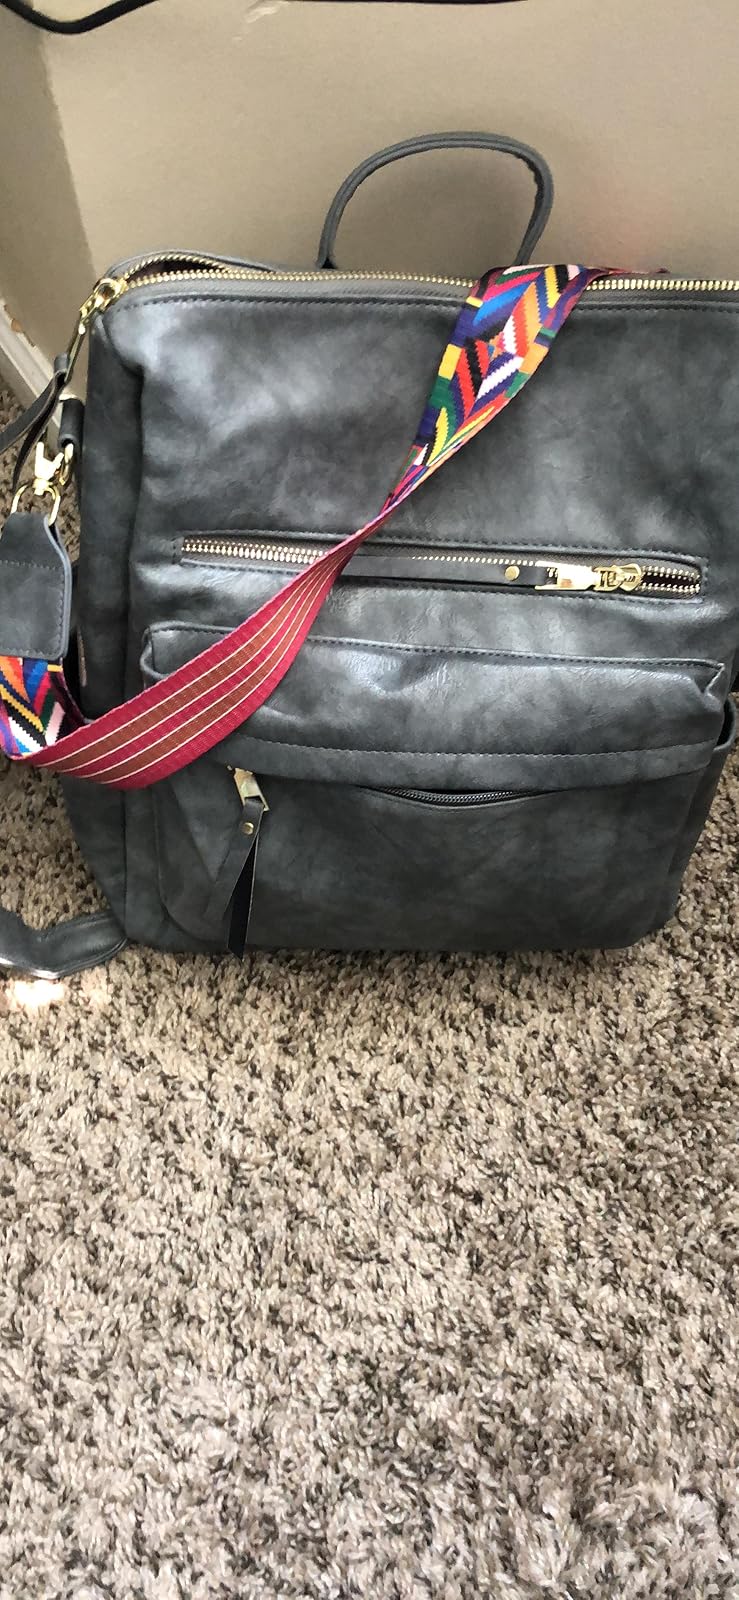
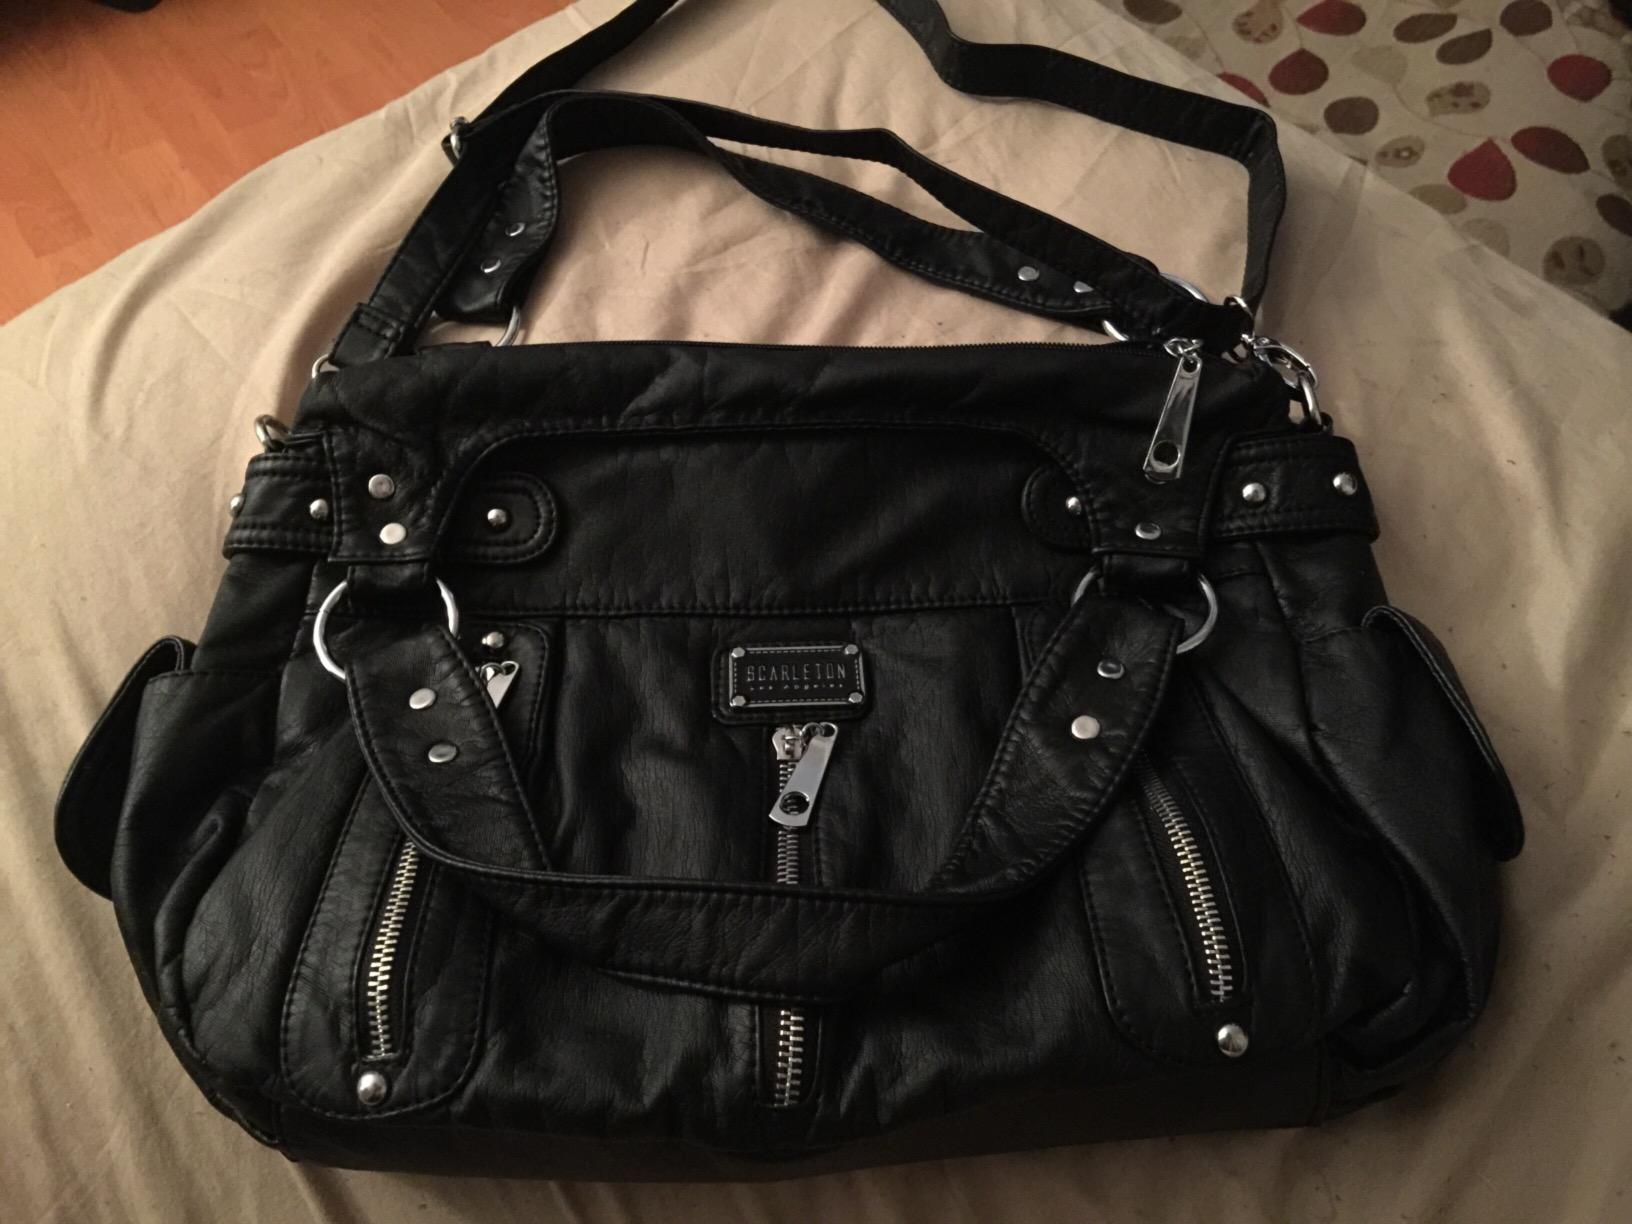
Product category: accessories_handbag
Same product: no